Guangming, Shenzhen

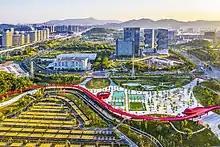
Hongqiao Park across Guangming District

On September 19, 2021, Guangming District celebrated its third anniversary. In the past three years, Guangming District has devoted itself to promoting the construction of Guangming Science City in order to promote applied basic research and enhance original innovation capabilities. Guangming District has also made considerable achievements in humanities and livability and urban ecological construction.